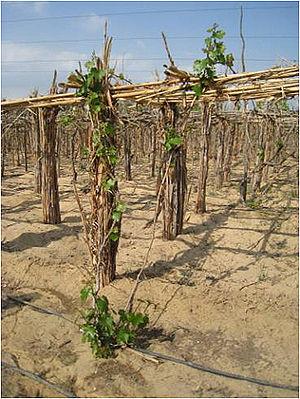
La viticulture en Égypte, si elle n'est pas la plus ancienne du monde, est celle sur laquelle nous possédons le plus de renseignements. Sous les pharaons, les fouilles menées dans les tombeaux de la période prédynastique jusqu'à l'Égypte gréco-romaine, ont donné des renseignements précieux sur la vigne et son type de conduite en hautain, l'implantation des vignobles dans le delta du Nil jusque dans les oasis, la façon de vinifier, etc.